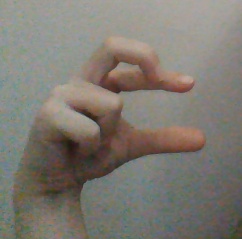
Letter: thal